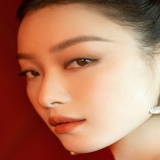
diễn viên Nghê Ni